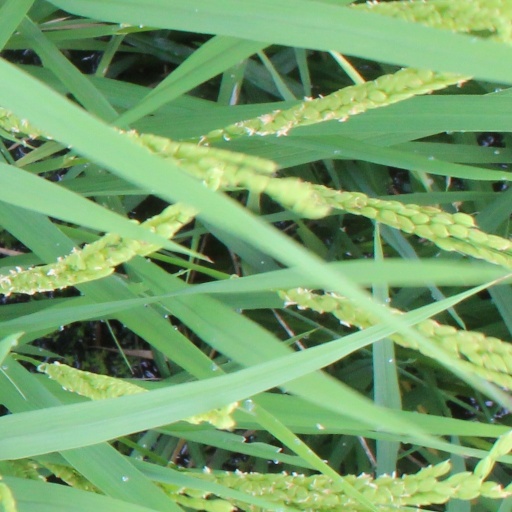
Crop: rice